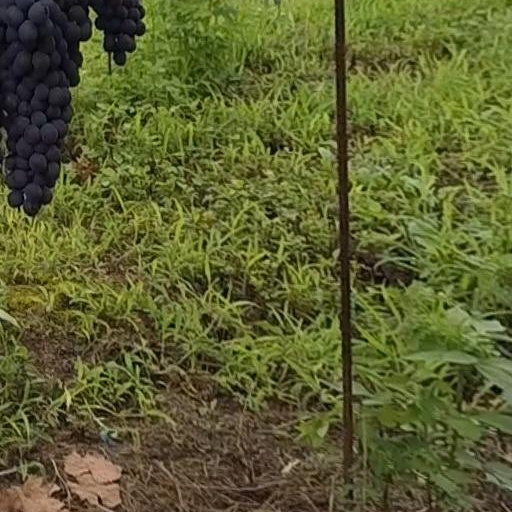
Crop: grape